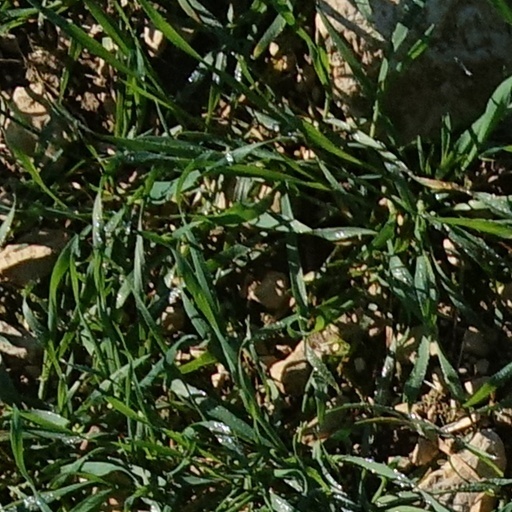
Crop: wheat